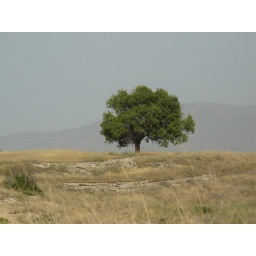
a tree in a field